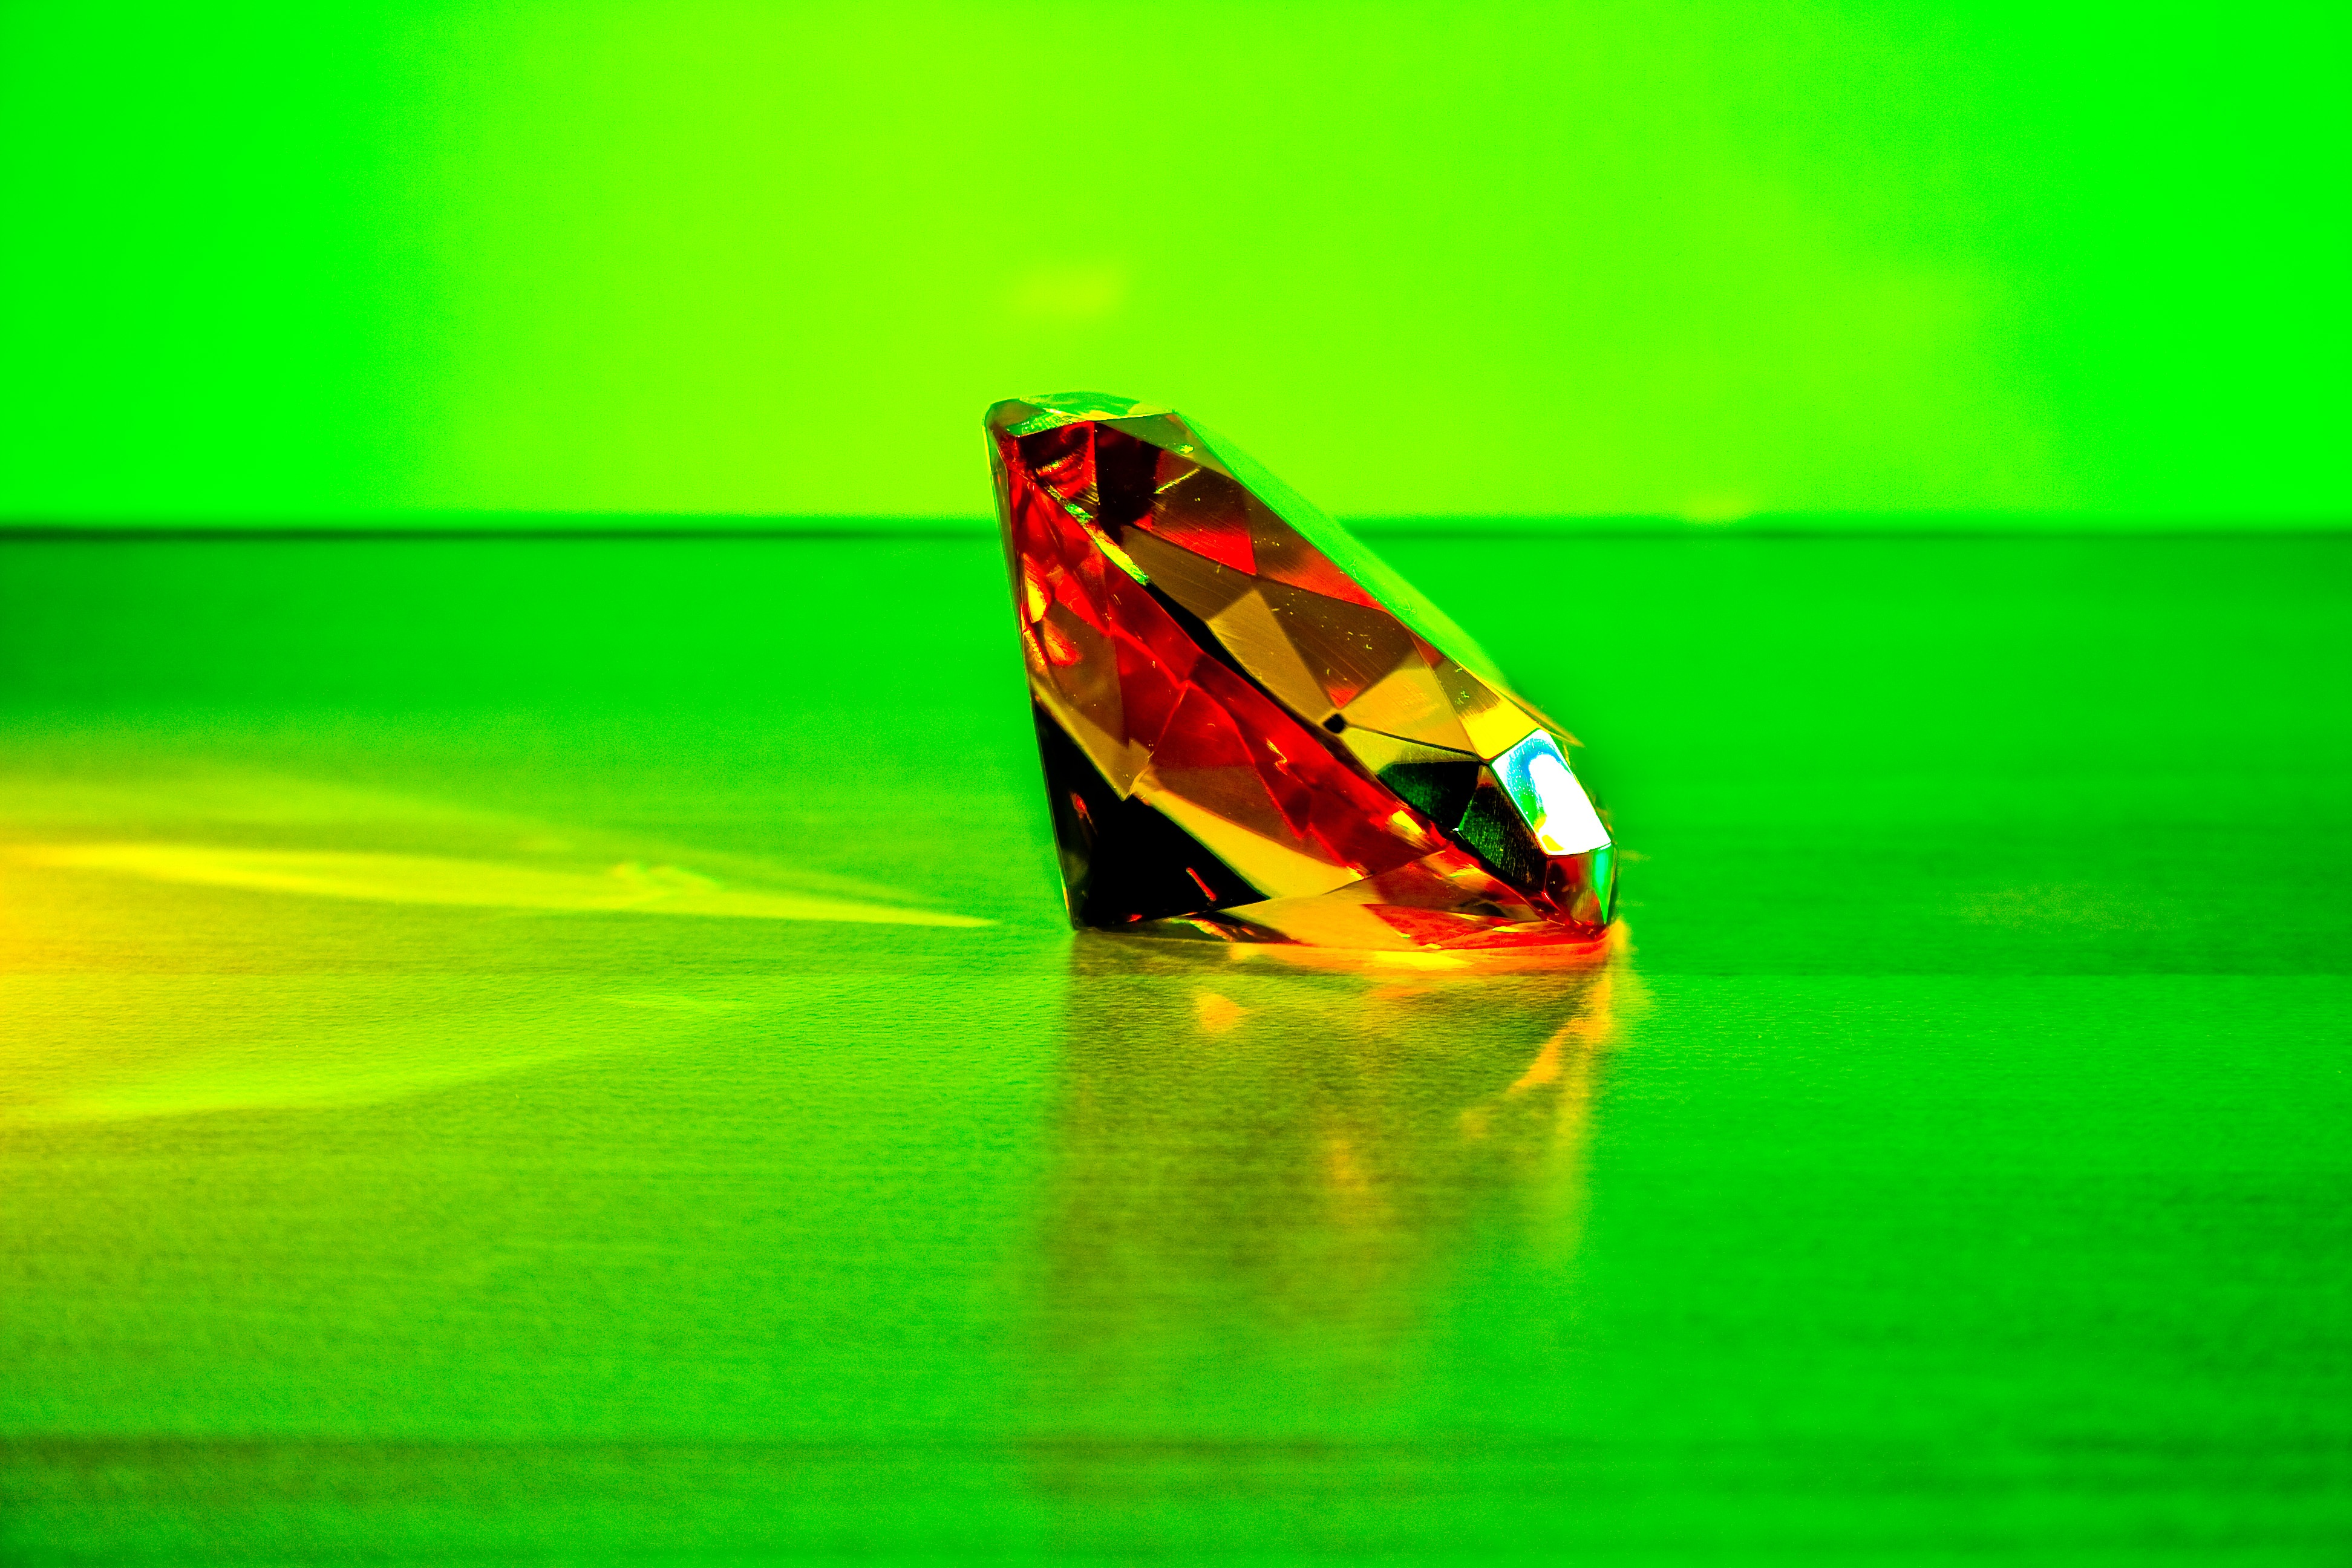
refraction, green, reflection, red, color, insect, yellow, diamond, shape, macro photography, glass stone, computer wallpaper